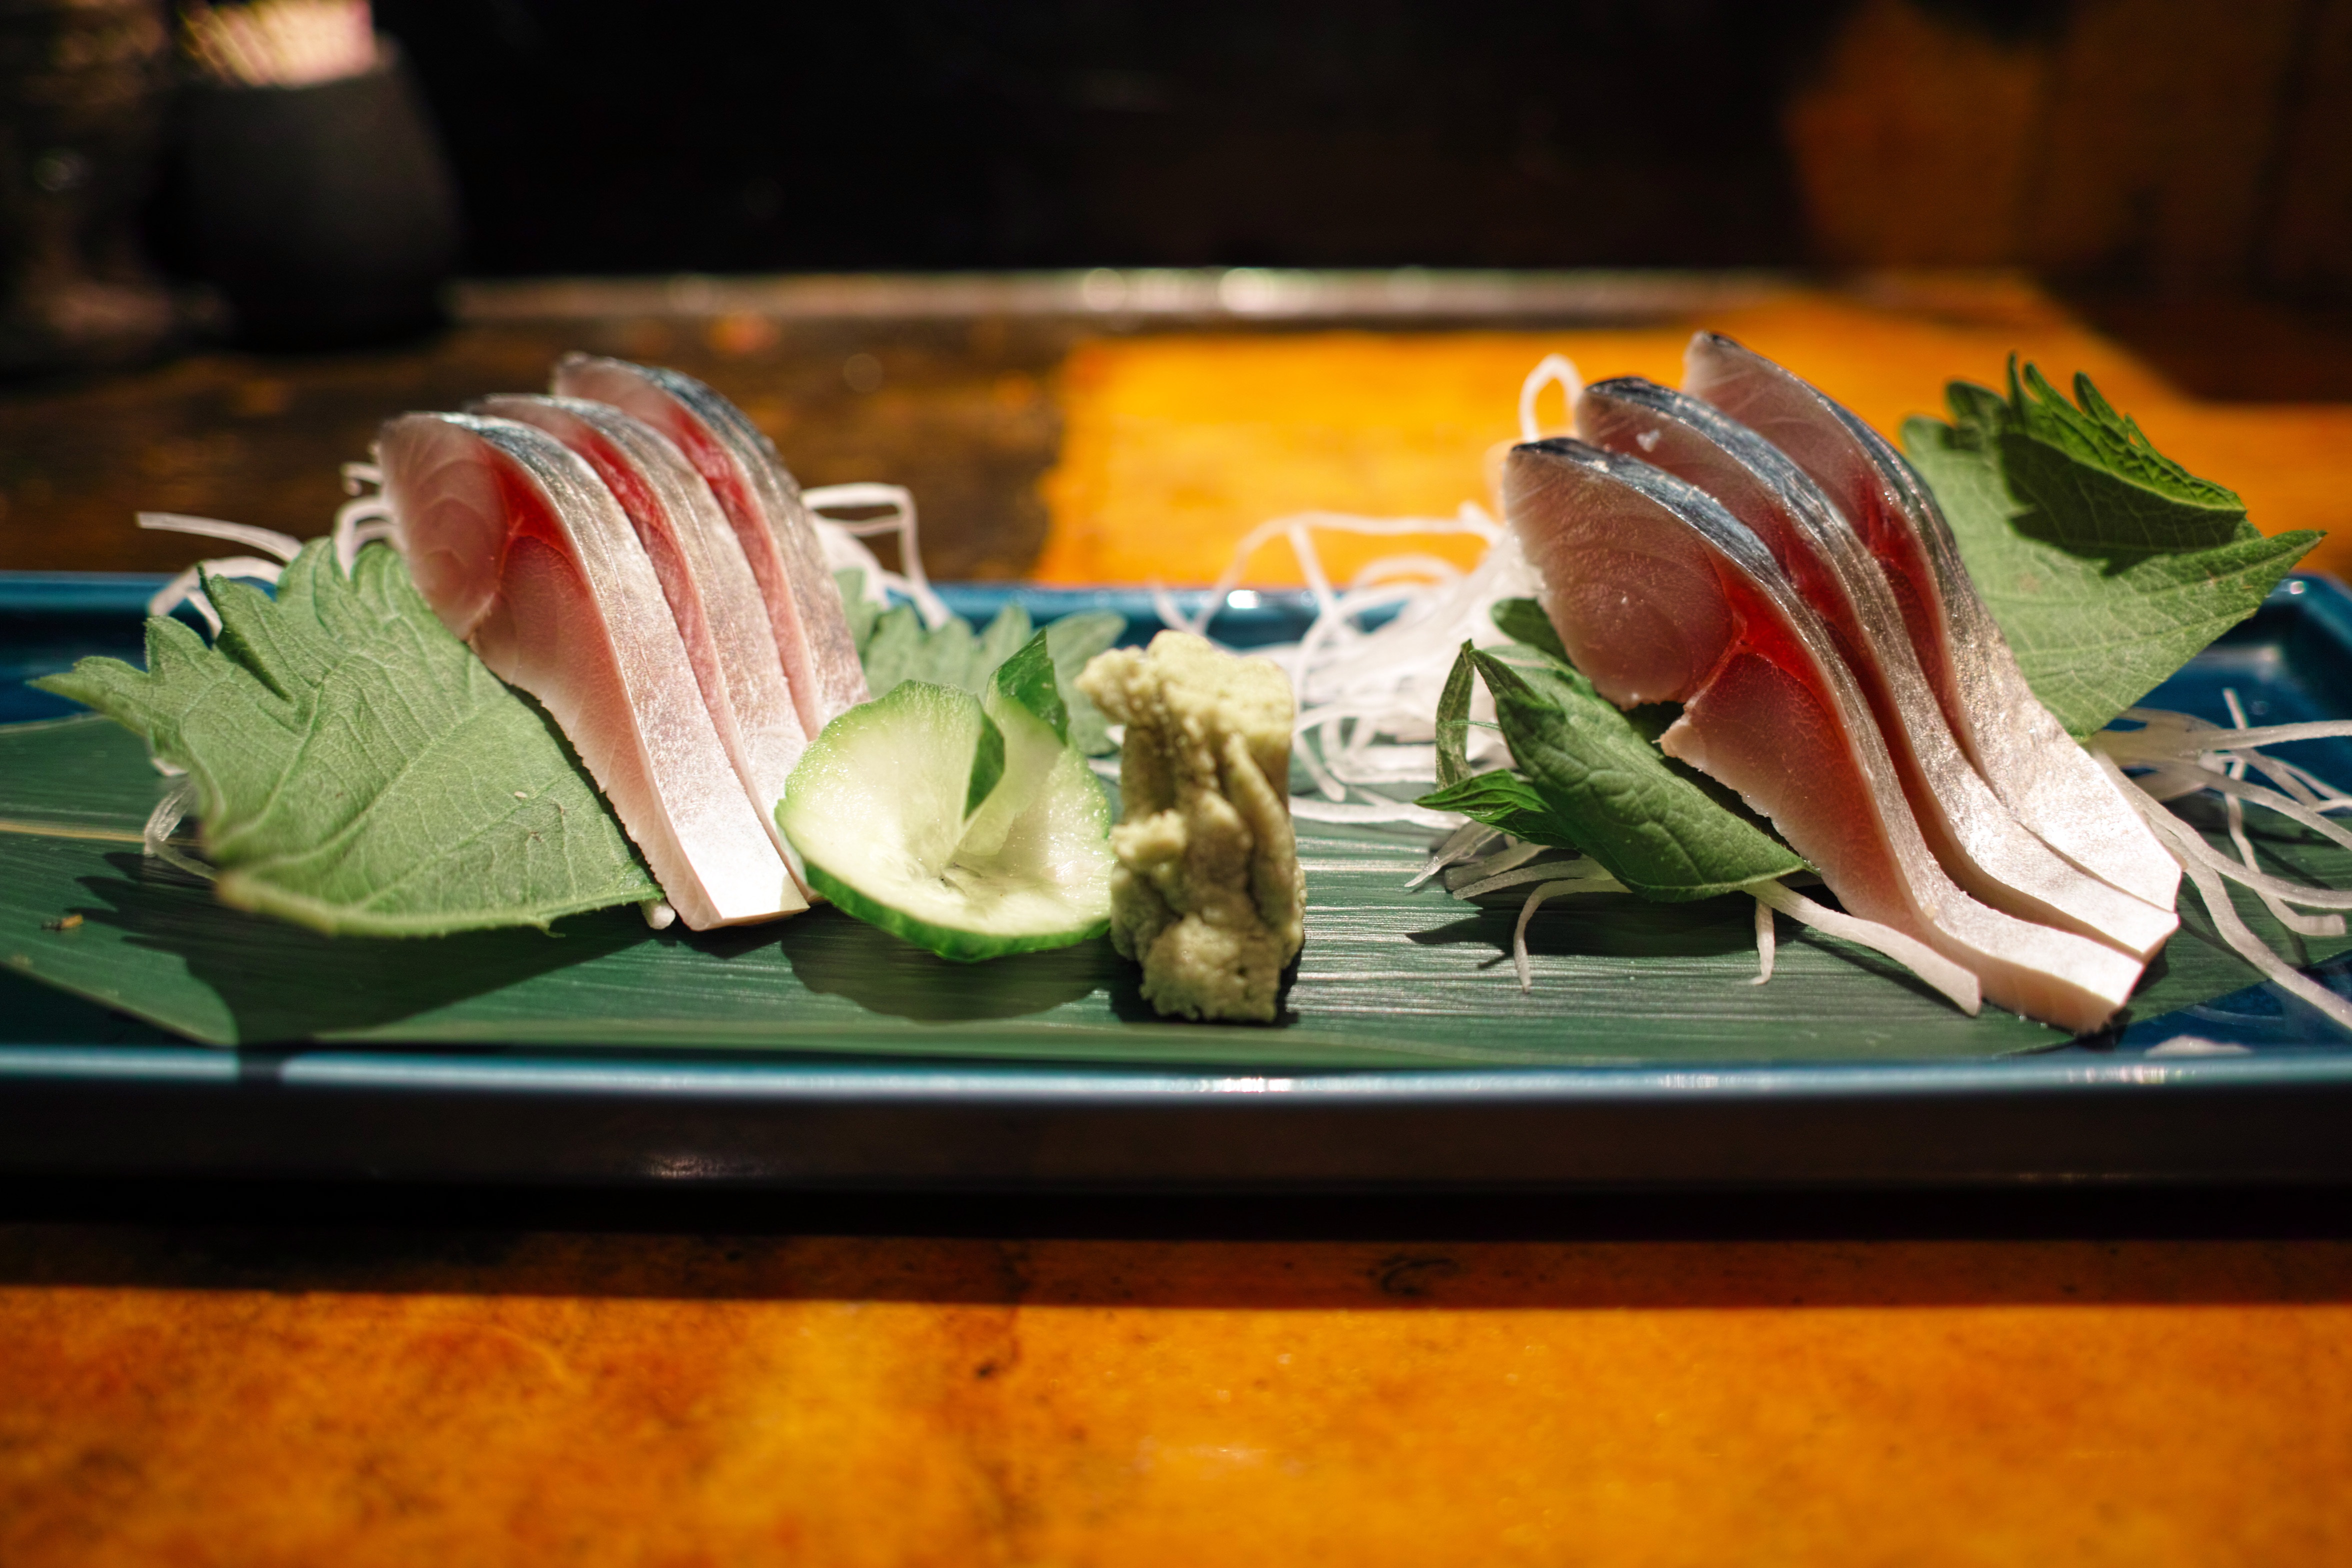
restaurant, dish, meal, food, color, fish, cuisine, asian food, sushi, sashimi, diet, tavern, mackerel, japanese food, japan food